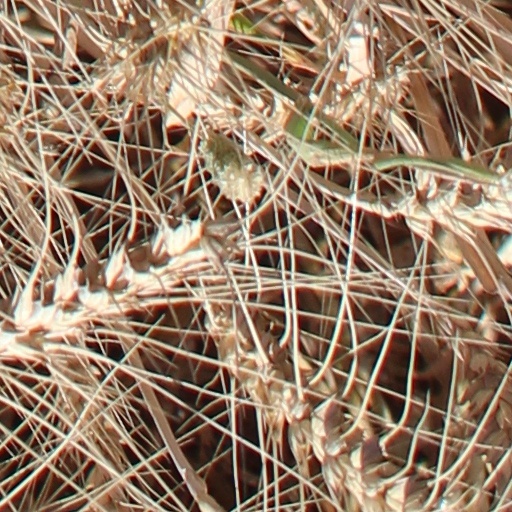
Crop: wheat